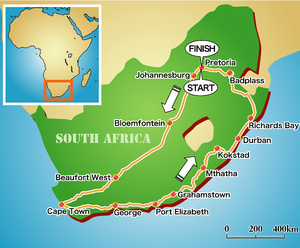
L'énergie solaire en Afrique du Sud connait un démarrage tardif mais prometteur, grâce à un ensoleillement parmi les meilleurs au monde et à une politique de soutien initiée en 2010 : le Renewable Energy Independent Power Producer Programme prévoit l'installation de centrales solaires d'une puissance de 8,2 GWc en 2030.